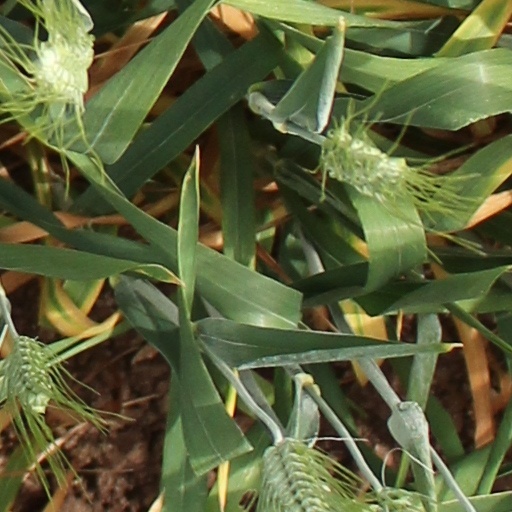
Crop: wheat